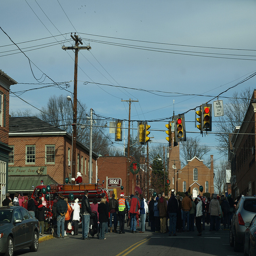
A crowd of people are out watching a Christmas parade.
People are walking through the street underneath the traffic signal.
A group of people who are in the middle of a road.
A crowd gathers around a parade route while a float passes through.
a big crowd of people a firetruck traffic lights and railroad crossing lights